Ukraine

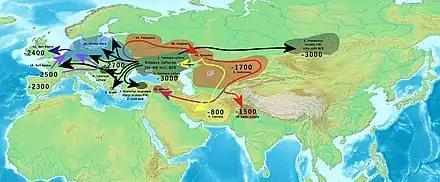

Evidence for the earliest securely dated hominin presence in Europe comes from 1.4 million-year-old stone tools from Korolevo, in western Ukraine. Settlement by modern humans in Ukraine and its vicinity dates back to 32,000 BC, with evidence of the Gravettian culture in the Crimean Mountains. By 4,500 BC, the Neolithic Cucuteni–Trypillia culture was flourishing in wide areas of modern Ukraine, including Trypillia and the entire Dnieper-Dniester region. Ukraine is a probable location for the first domestication of the horse. The Kurgan hypothesis places the Volga-Dnieper region of Ukraine and southern Russia as the linguistic homeland of the Proto-Indo-Europeans. Early Indo-European migrations from the Pontic steppes in the 3rd millennium BC spread Yamnaya Steppe pastoralist ancestry and Indo-European languages across large parts of Europe. During the Iron Age, the land was inhabited by Iranian-speaking Cimmerians, Scythians, and Sarmatians. Between 700 BC and 200 BC it was part of the Scythian kingdom.